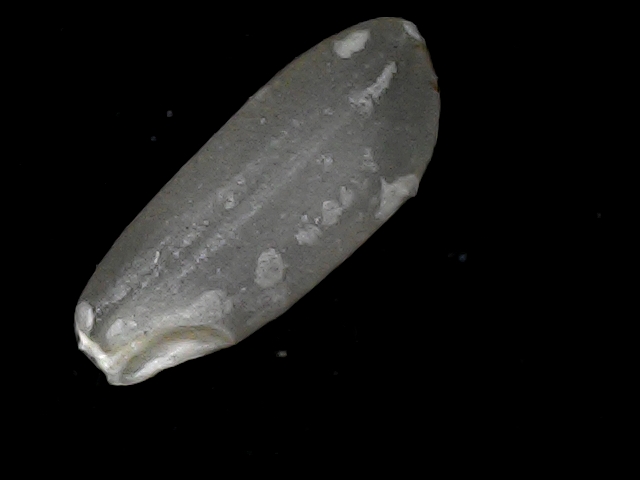
Rice variety: BD93